Enver Hoxha

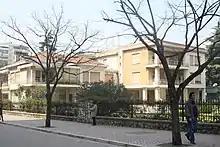
Former residence of Hoxha in the formerly restricted area of Blloku (the Block) in Tirana

In 1974, Hoxha accused Beqir Balluku, Minister of Defence and longtime ally, of being an agent of China and attempting a coup d'état, since Balluku had criticized Hoxha's bunker program and said that a U.S. and Soviet invasion of Albania was unlikely. Hoxha sentenced Balluku and a group of his accused associates to death and appointed Mehmet Shehu as Minister of Defence.